The King and I

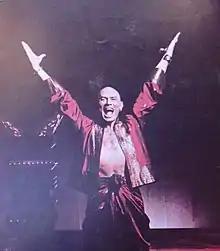
Brynner in 1977: "Every day I do my best for one more day."

In early 1976, Brynner received an offer from impresarios Lee Gruber and Shelly Gross to star, in the role that he had created 25 years before, in a U.S. national tour and Broadway revival. The tour opened in Los Angeles on July 26, 1976, with Constance Towers reprising the role of Anna. On opening night, Brynner suffered so badly from laryngitis that he lip-synched, with his son Rock singing and speaking the role from the orchestra pit. The production traveled across the United States, selling out every city it appeared in and finally opening in New York at the Uris Theatre (today the Gershwin Theatre) on May 2, 1977. The production featured Martin Vidnovic as Lun Tha, and Susan Kikuchi danced the part of Eliza, recreating the role that her mother, Yuriko, had originated. Yuriko both directed the production and recreated the Robbins choreography. Sharaff again designed costumes, and Michael Kermoyan reprised the role of the Kralahome, while June Angela was Tuptim. The run lasted 696 performances, almost two years, during which each of the stars took off three weeks, with Angela Lansbury replacing Towers and Kermoyan replacing Brynner. The production was nominated for the Drama Desk Award for Outstanding Musical.